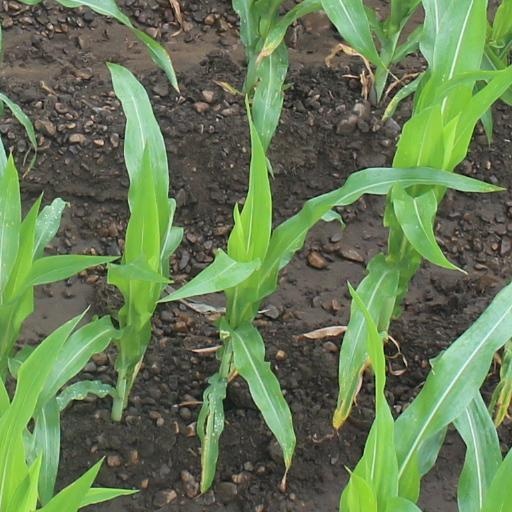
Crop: maize; corn